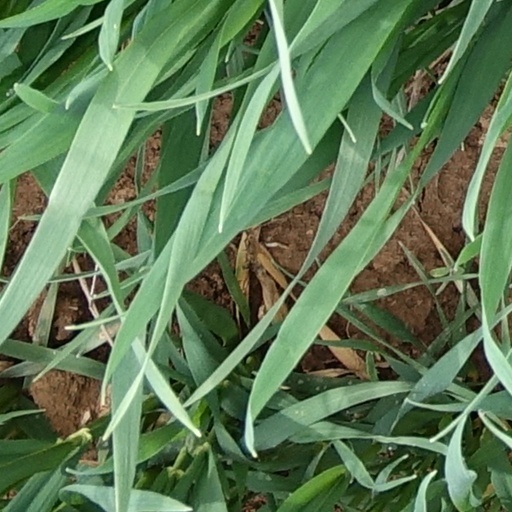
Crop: wheat